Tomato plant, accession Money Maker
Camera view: bottom (45 deg); turntable rotation: 0 degrees
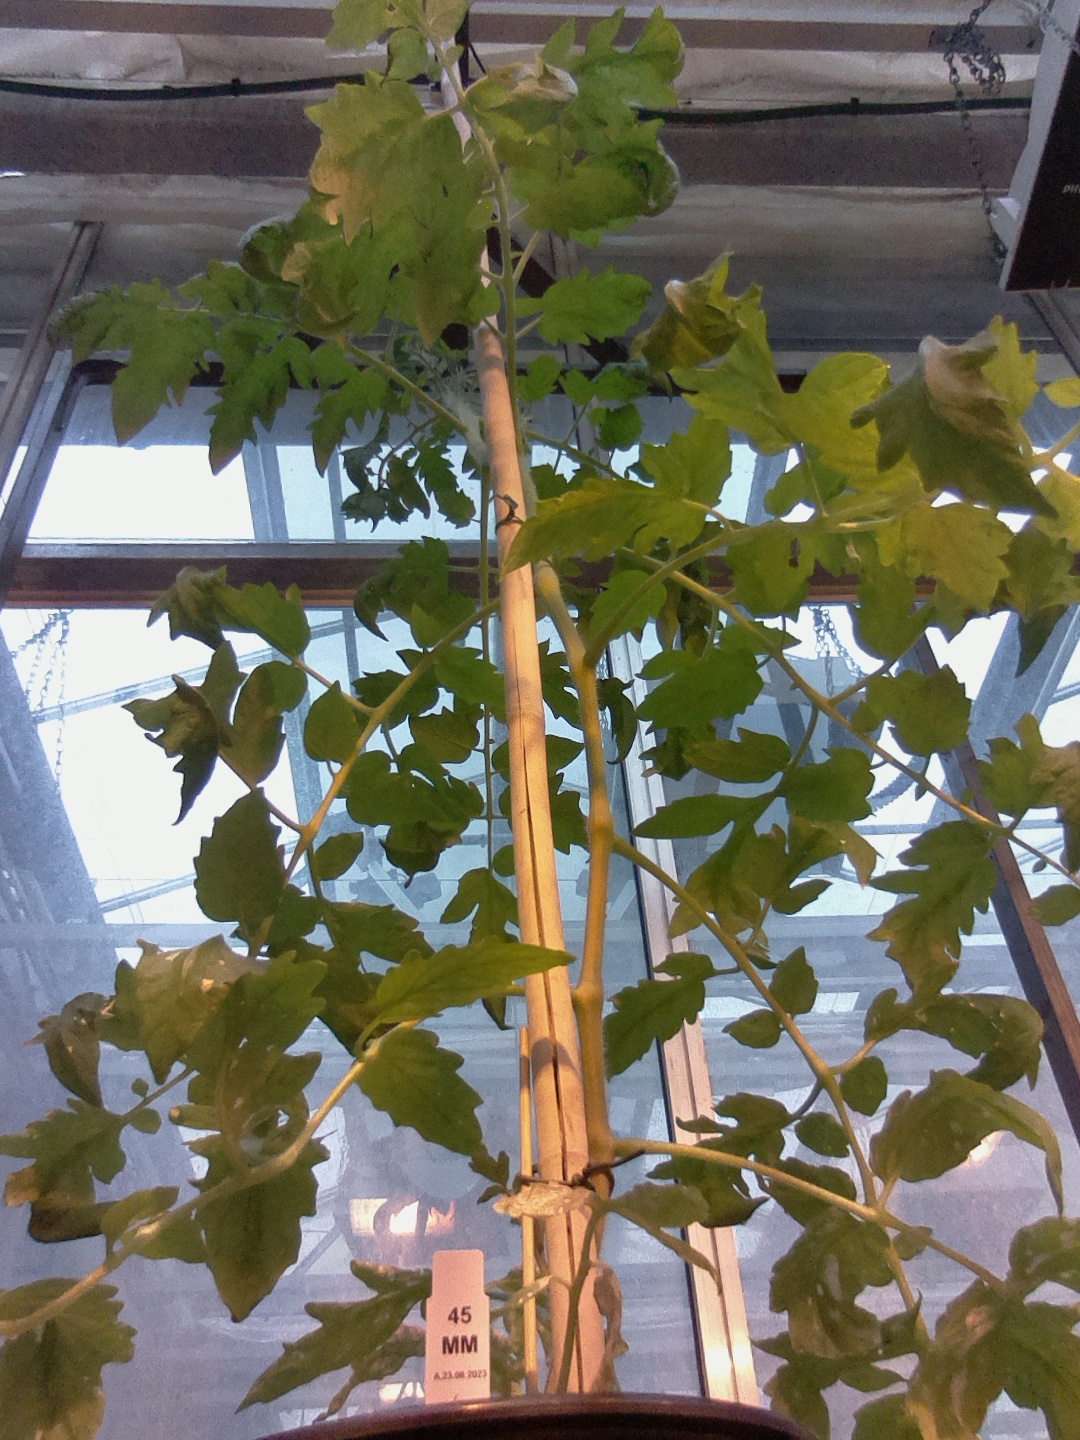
BBCH growth stage 60: First flowers open